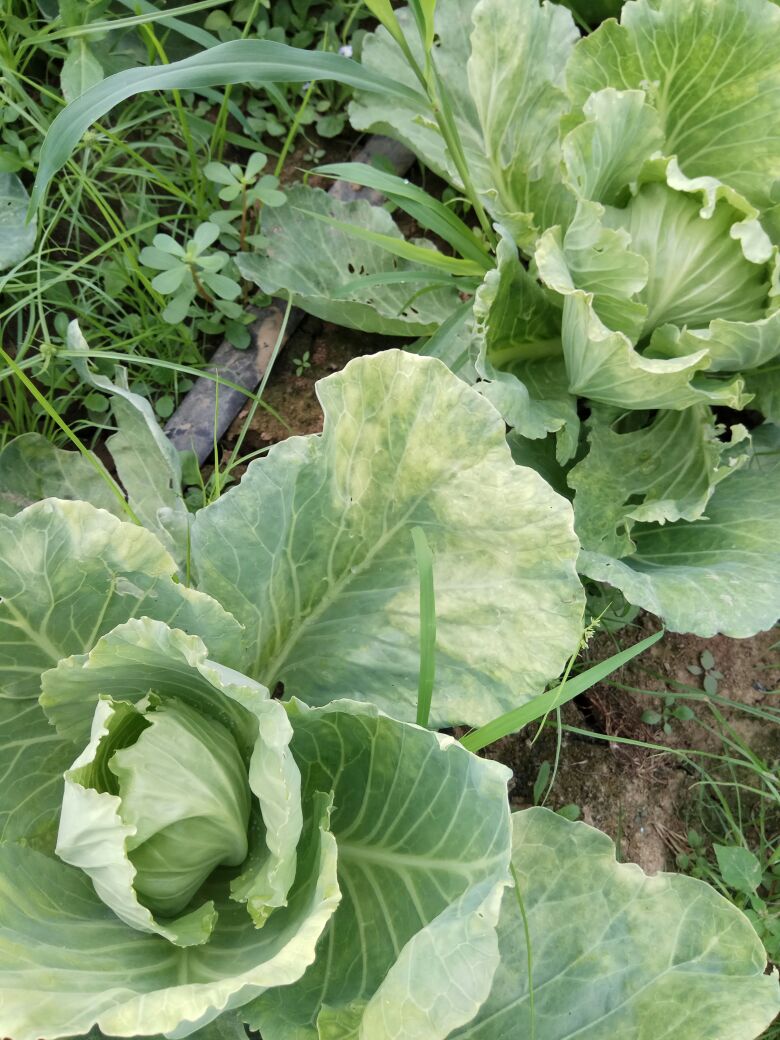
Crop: unknown
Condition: cabbage